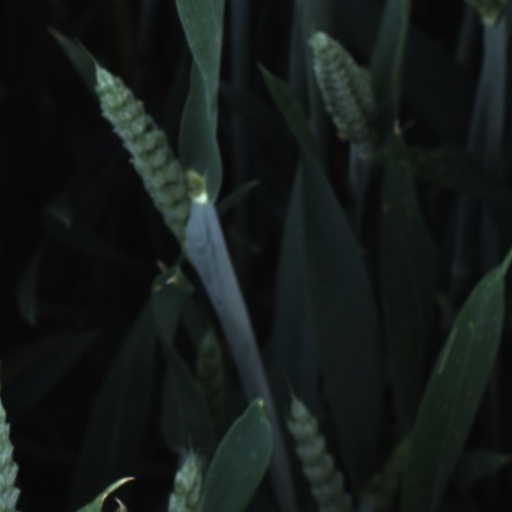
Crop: wheat